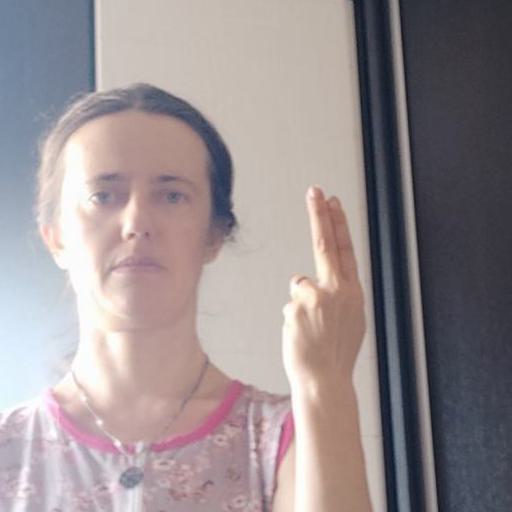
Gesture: two_up_inverted